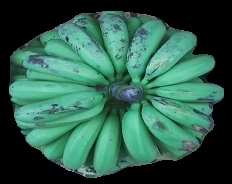
Variety: pachbale
Grade: grade2